Tamara Morshchakova

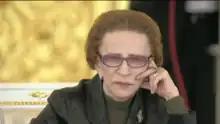
Morshchakova in December 2018

Tamara Georgievna Morshchakova (born 28 March 1936) is a Soviet and Russian legal scholar and jurist who served as a judge of the Russian Constitutional Court from 1991 till 2002. Tamara Morshchakova was a member of the Presidential Council for Civil Society and Human Rights until 2019.